Crossness Pumping Station

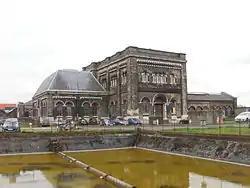
Western exterior of the Crossness Pumping Station

Crossness Pumping Station is a former sewage pumping station designed by the architect Charles Henry Driver for the Metropolitan Board of Works's chief engineer Sir Joseph Bazalgette. It is located at Crossness Sewage Treatment Works, at the eastern end of the Southern Outfall Sewer and the Ridgeway path in the London Borough of Bexley. Constructed between 1859 and 1865 by William Webster, as part of Bazalgette's redevelopment of the London sewerage system, it features spectacular ornamental cast ironwork, described by architectural historian Nikolaus Pevsner as "a masterpiece of engineering – a Victorian cathedral of ironwork". It was decommissioned in 1956. Subsequently the building has been extensively restored and was opened to the public in 2016.